Kurt Frederick (musician)

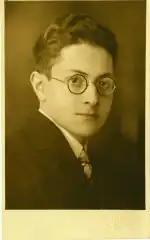

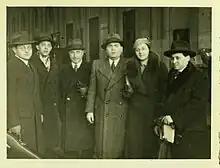

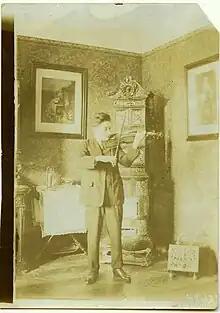

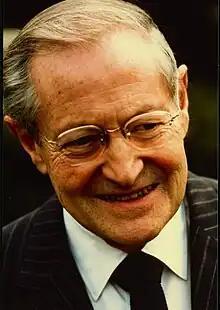

Frederick studied at the State Academy of Music in Vienna, now known as the University of Music and Performing Arts Vienna. He worked as the choir conductor at the Stadttempel, also known as the Seitenstettengasse Temple. Frederick married Gladys Caroline Miller after his escape in 1939. While in New York, Frederick worked as a violist first with the New Friends of Music Orchestra and then with the Kolisch Quartet. He and his family moved to Albuquerque, New Mexico in the early 1940s. Frederick was a member of the faculty at the University of New Mexico. His mother, Ernestine Fuchsgelb, was murdered in Auschwitz in 1944. Frederick fled Vienna after the Anschluss and moved to New York City through the rescue efforts of Gladys Kissel Miller Rokos and her daughter,